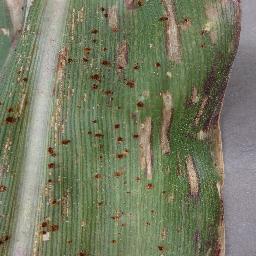
Label: Corn___Cercospora_leaf_spot Gray_leaf_spot